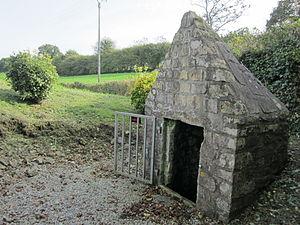
Ancteville, Manche
Ancteville est une ancienne commune française, située dans le département de la Manche en région Normandie, peuplée de 237 habitants, devenue commune déléguée à partir du 1ᵉʳ janvier 2019 au sein de la commune nouvelle de Saint-Sauveur-Villages.